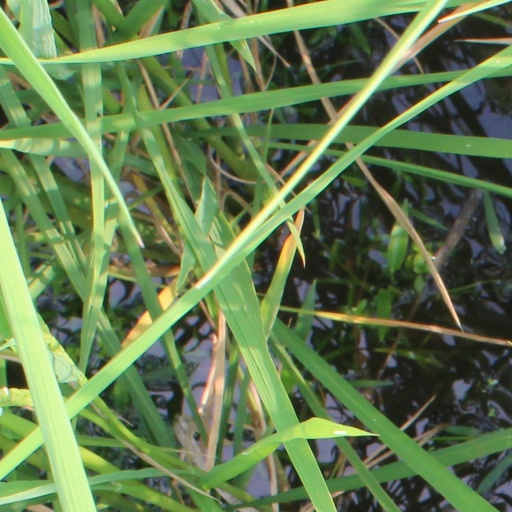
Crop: rice